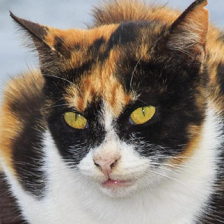
Label: animals